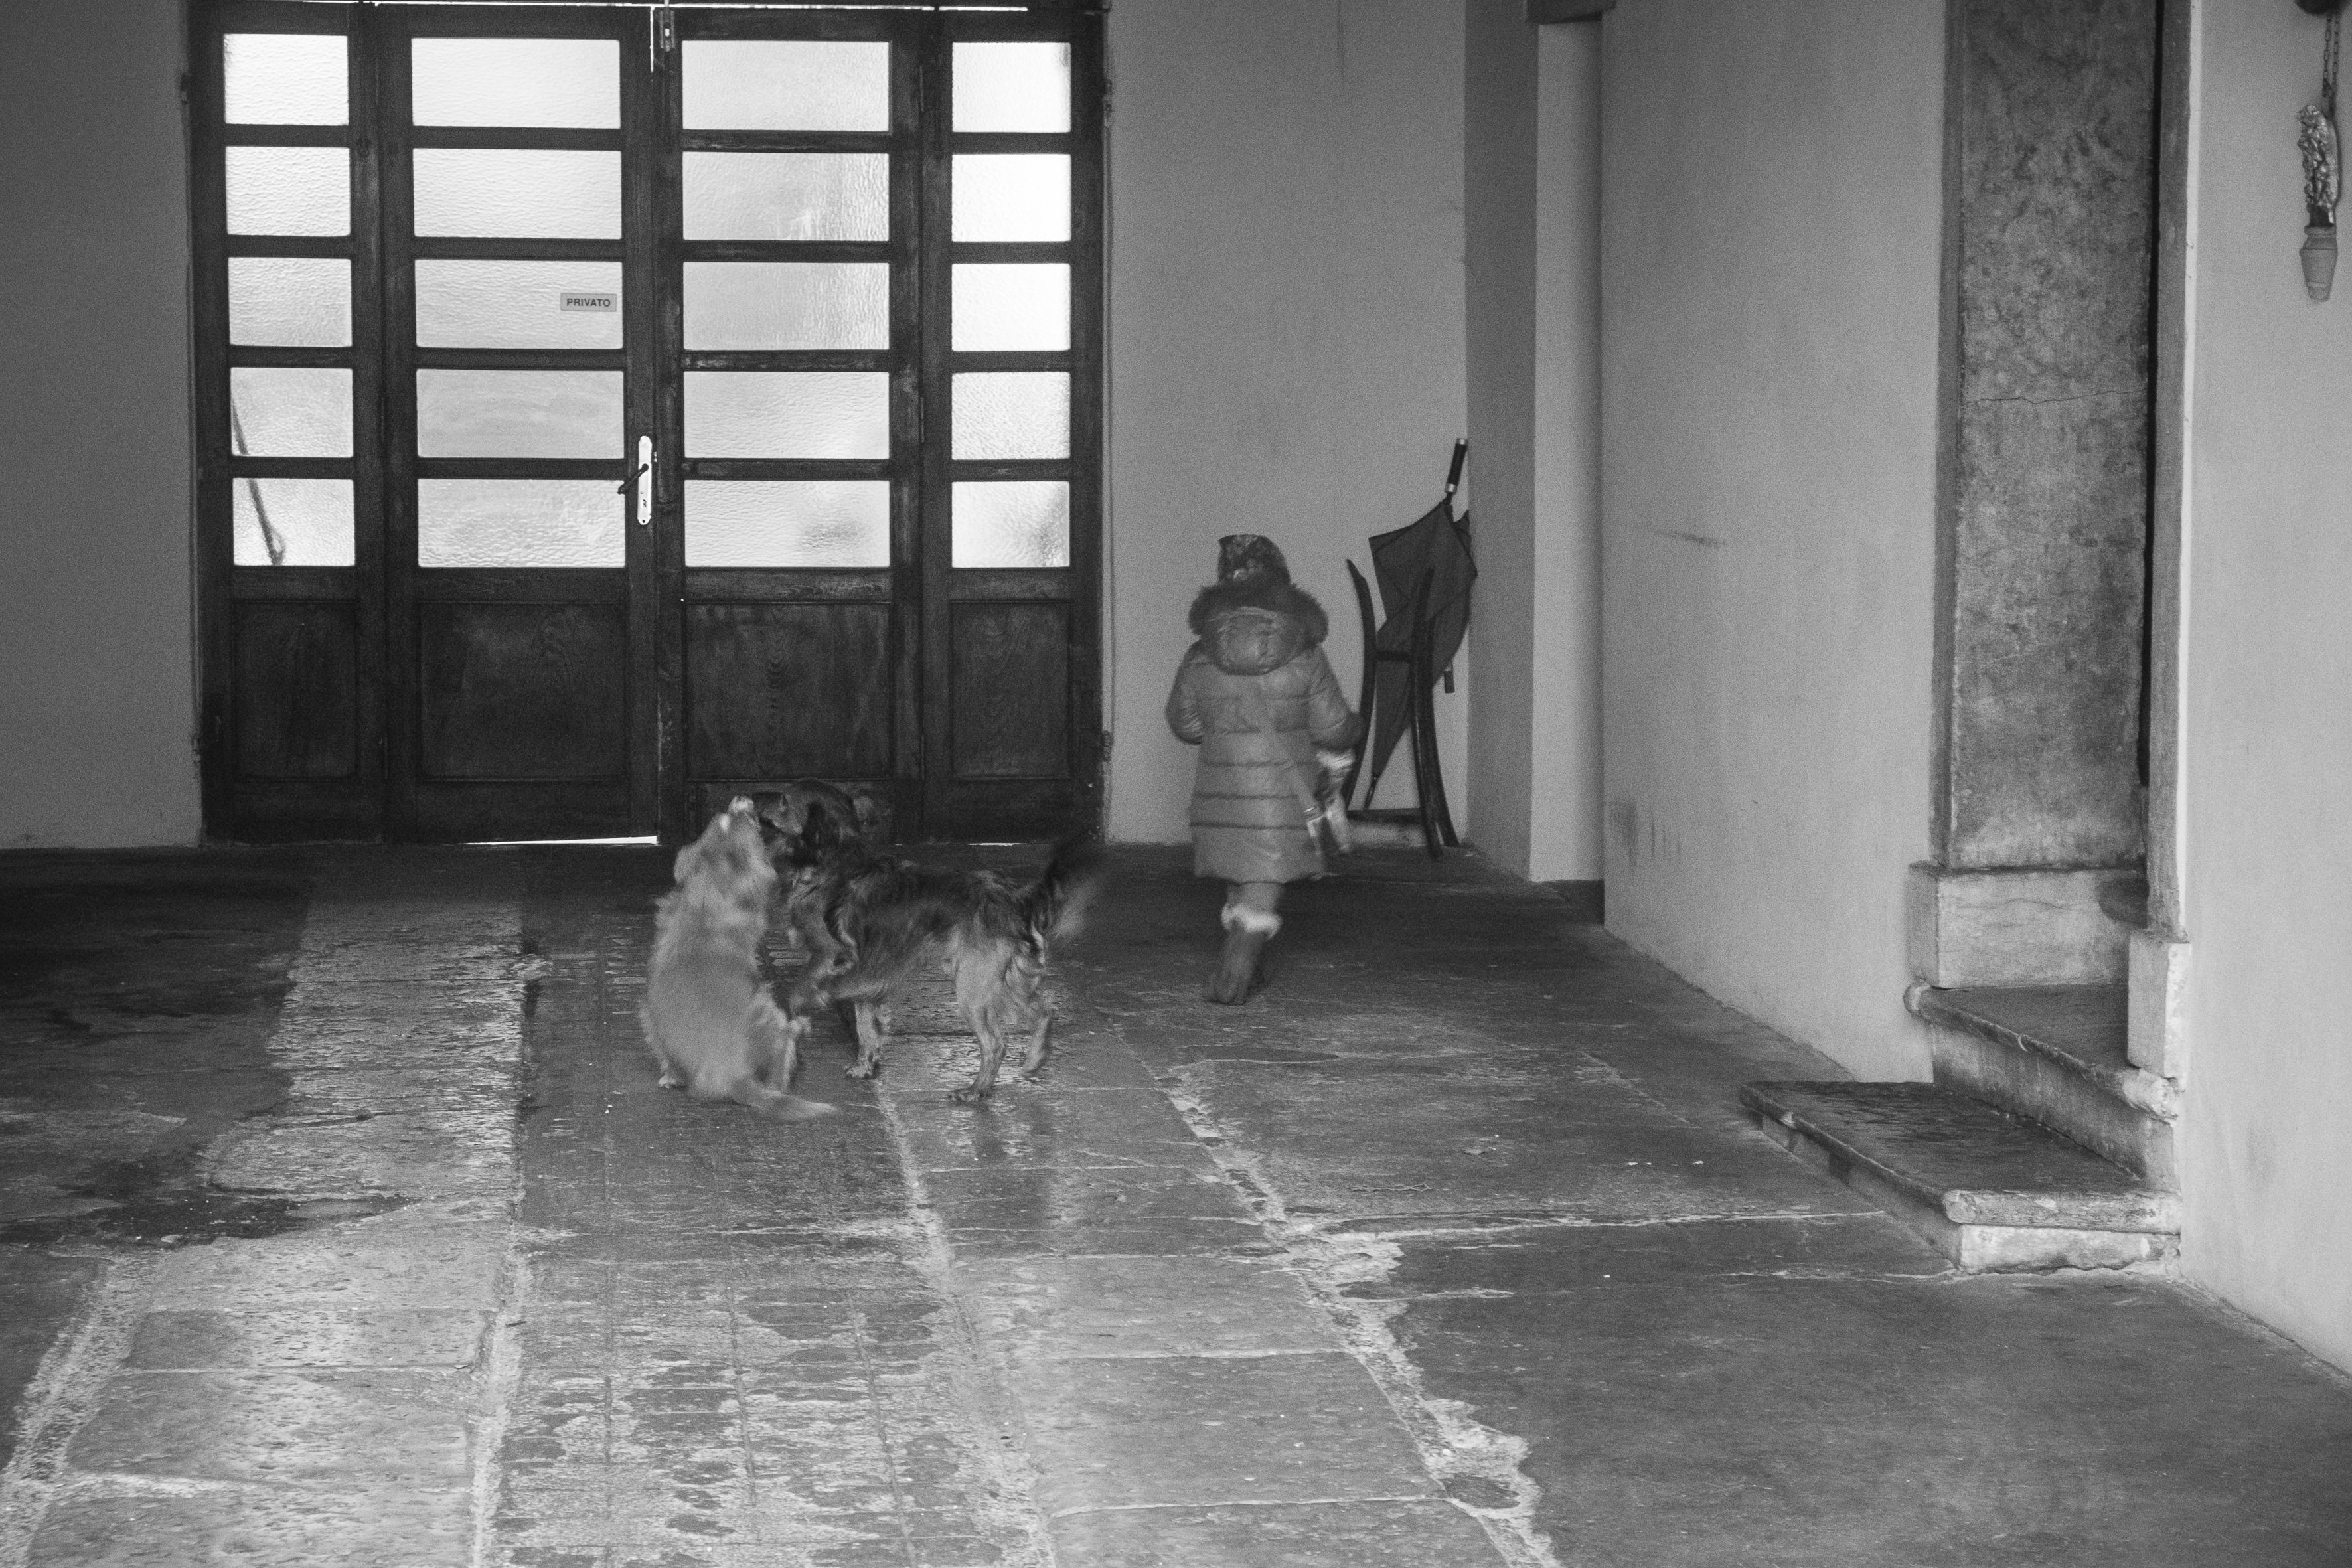
black and white, white, street, photography, floor, urban, travel, fujifilm, italy, black, monochrome, bw, blackandwhite, blackwhite, ngc, photograph, snapshot, noiretblanc, image, fuji, fujix, fujixe1, bassanodelgrappa, monochrome photography, dog like mammal, human positions